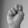
ASL letter: N